Hans Mezger

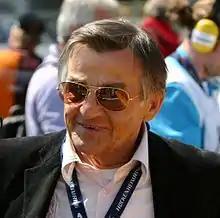
Hans Mezger at the Hockenheimring in 2009

Hans Mezger (18 November 1929 – 10 June 2020) was a German automotive engineer well known for his work at Porsche.